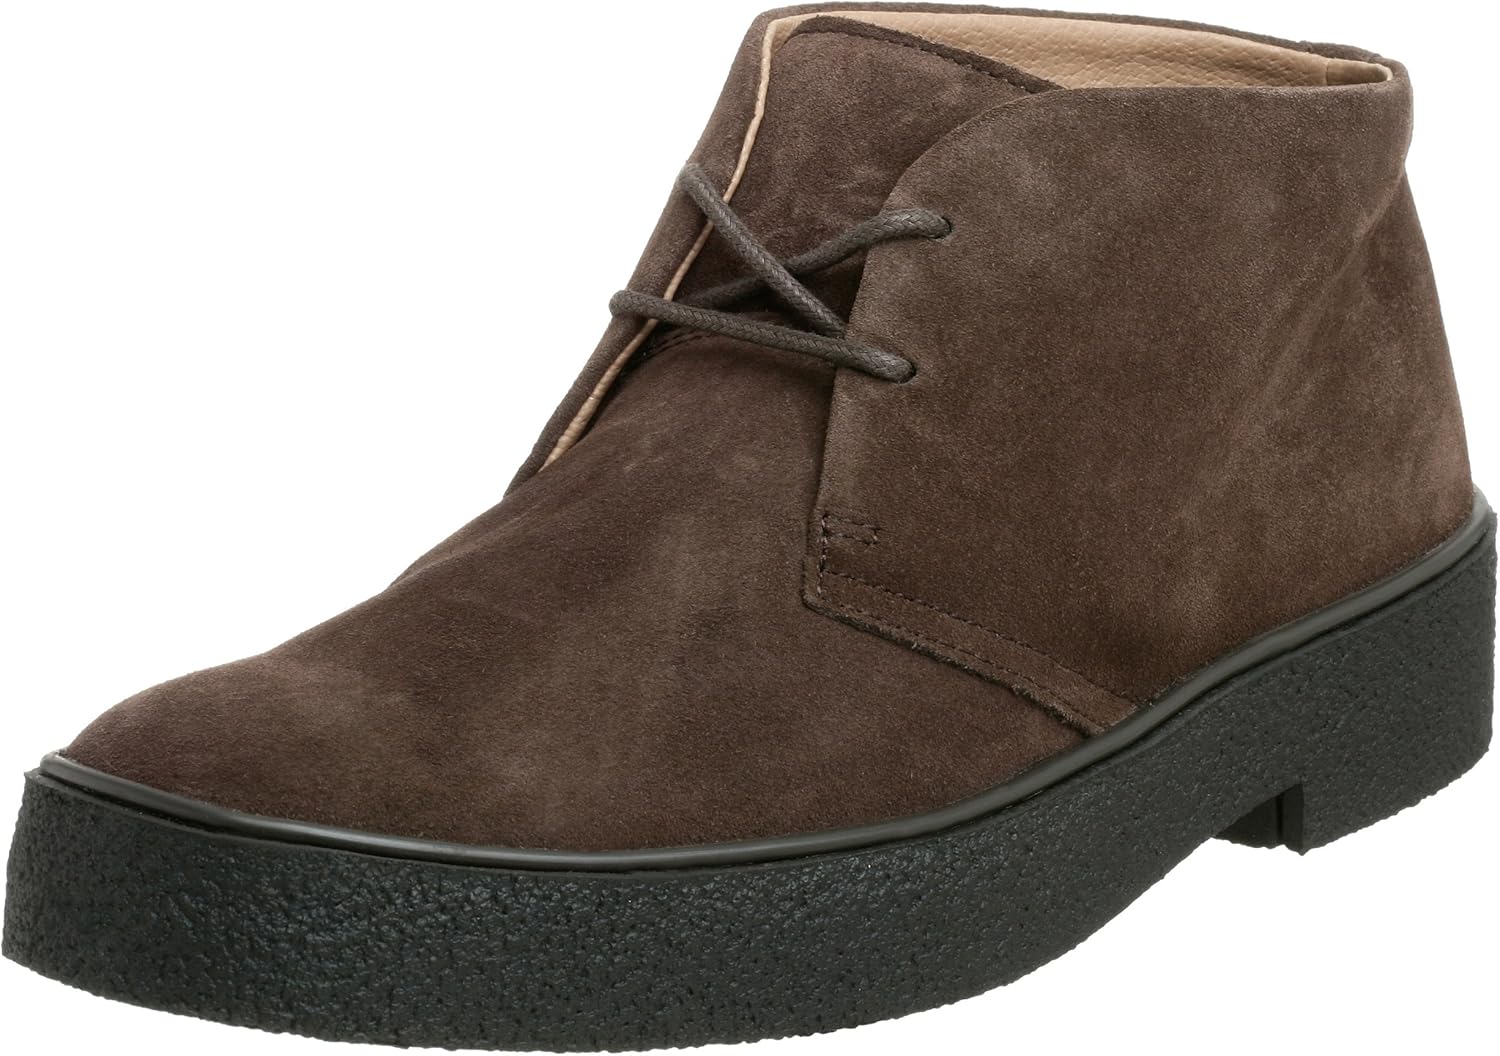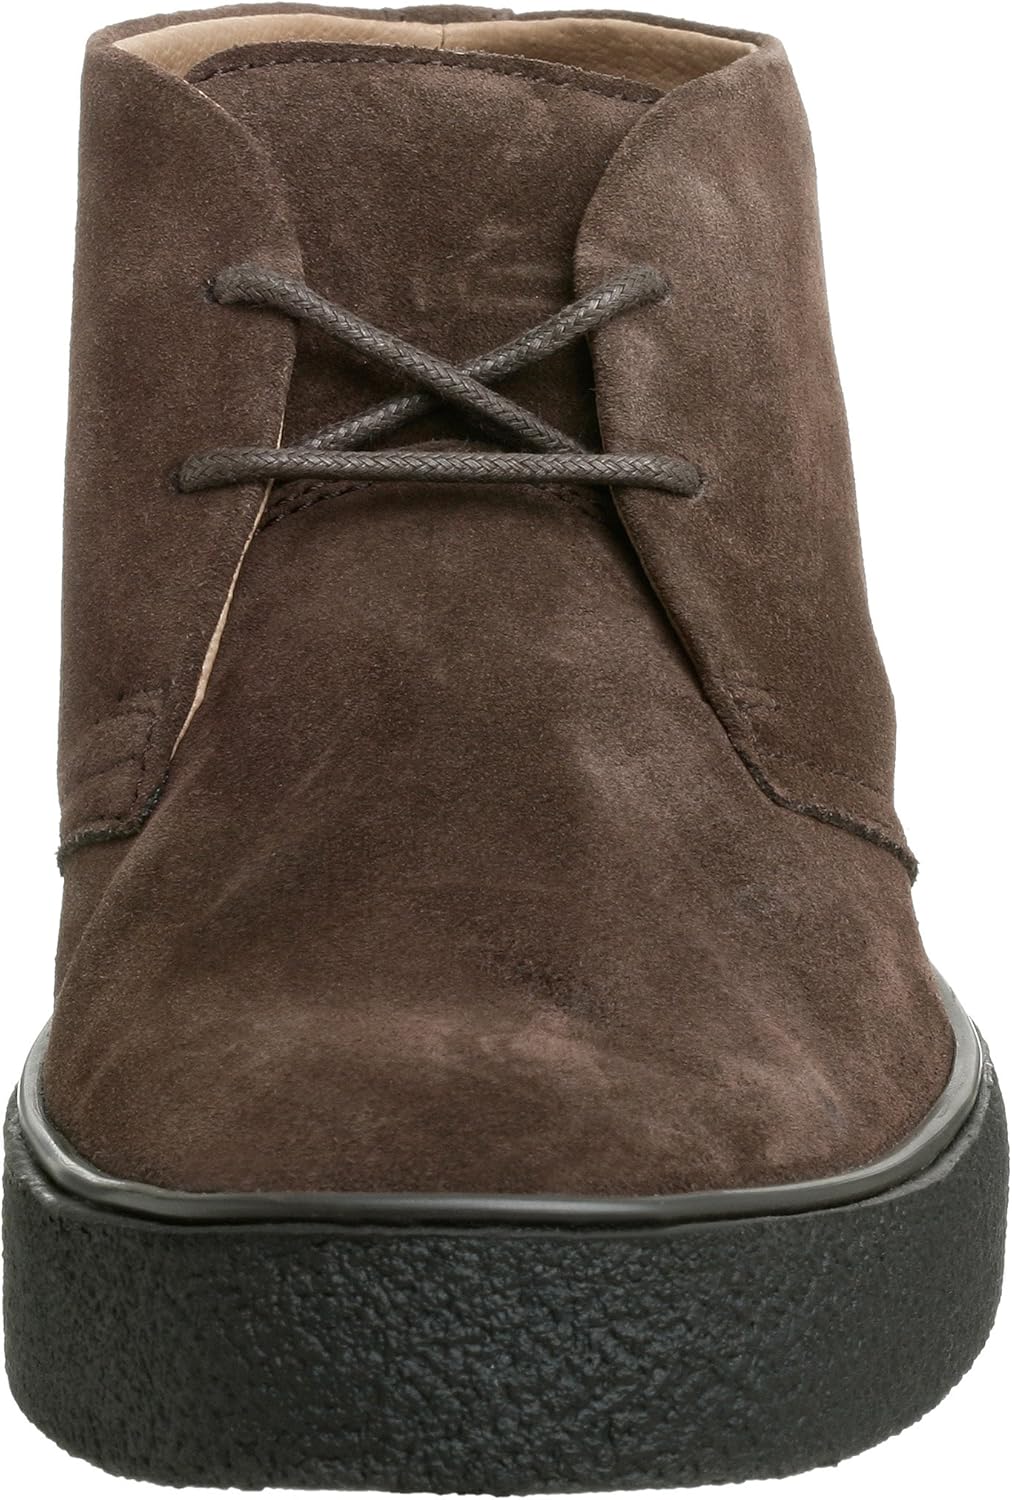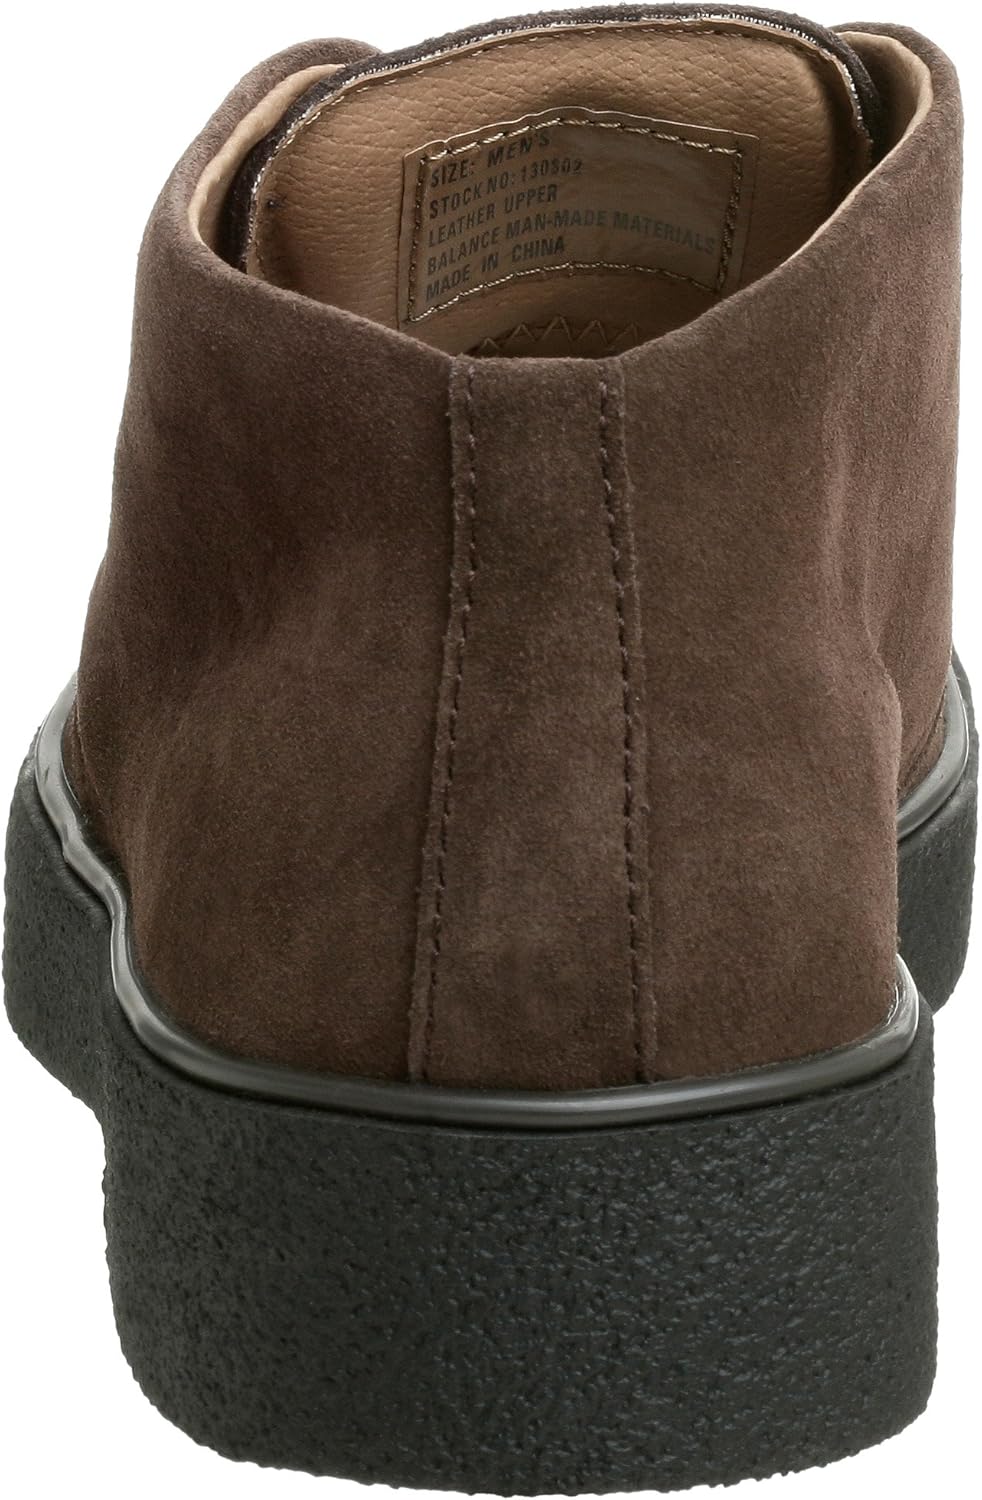
GBX Men's 13080 Boot
Category: AMAZON FASHION
GBX stirs your senses with the latest in cutting edge casual footwear, inspired with a blend of confident attitude and street style that lets you lead the way.
Features: 100% Suede | Manmade sole | Padded sock liner